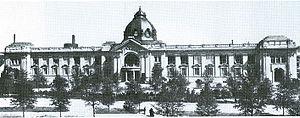
Musique dégénérée est la traduction de l’allemand : entartete Musik, littéralement une « musique qui s'éloigne de son espèce ». Le terme entartet, issu de la biologie, fut appliqué au domaine musical par le régime nazi pour désigner certaines formes de musiques considérées comme nuisibles ou décadentes, notamment la musique moderne, le jazz et la musique écrite par des compositeurs juifs ou communistes. La préoccupation du régime nazi pour la « musique dégénérée » faisait partie d'une campagne plus grande contre l'art dégénéré. Dans les deux cas, le gouvernement a tenté d'isoler, de discréditer, de décourager ou d'interdire les œuvres. Leurs idées ont produit des décennies d'écrits antisémites sur la musique.